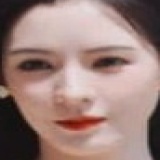
diễn viên Trương Dư Hi